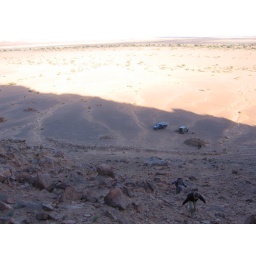
Large linear monument at base of hill near Tifariti, with circular tumulus just inside southern (right hand) arm.